Telephone desk

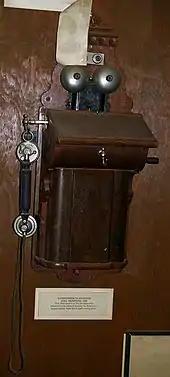
Telephone with built in writing surface

The telephone desk is the smallest kind of fixed desk. Its traditional role is to provide a working surface barely large enough to write notes while speaking on the telephone, and in some cases to support the telephone or hold telephone books. In early generations of telephones the phone apparatus itself had a small desk built in. This was most common in wall mounted telephones of the end of the 19th and the beginning of the 20th century.